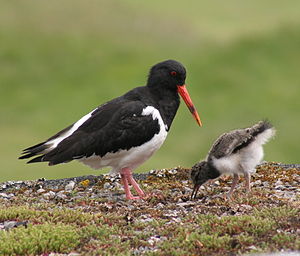
Strandskade / Levevis / Forplantning
Strandskade med unge på taget af et hus i Skotland. Forældrefuglen har lagt orme foran ungen, der derefter selv samler dem op.
Strandskaden er en vadefugl med en karakteristisk sort og hvid fjerdragt og røde ben og næb. Fuglen yngler i adskilte områder fra Vesteuropa til Østasien samt på New Zealand. I Danmark er den almindelig langs kysterne, men findes også ved åer og søer i indlandet samt på flade hustage i byerne. Et stort antal strandskader overvintrer i Vadehavet. Strandskaden er nationalfugl på Færøerne, hvor den kaldes Tjaldur.